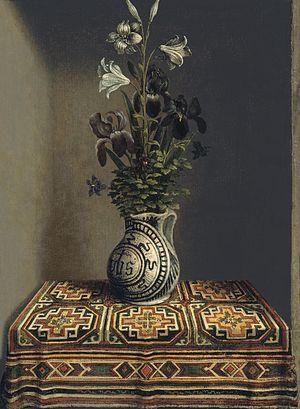
La Vierge au buisson de roses, retable sur bois de 1473, est une peinture religieuse de Martin Schongauer représentant la Vierge à l'Enfant assise dans un jardin ornée de végétaux et d'oiseaux, surmontée de deux anges portant une couronne, actuellement exposée dans l'église des Dominicains de Colmar.